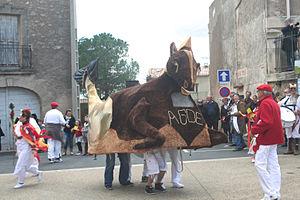
Agde (Hérault) - le Cheval marin (animal totémique d'Agde) de sortie à Castelnau-de-Guers
Les animaux totémiques de l'Hérault représentent des emblèmes lors de manifestations culturelles ou de fêtes votives dans le département de l'Hérault. Les habitants des villages s'organisent pour faire défiler dans les rues un animal totémique représentatif des lieux. Bien souvent contemporain, la plupart sont de tradition très ancienne, souvent liée à une légende.